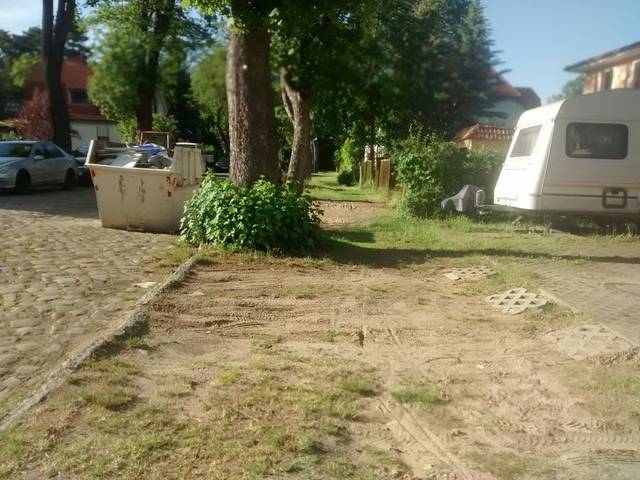
Region: Germany
Coordinates: 52.662, 13.288